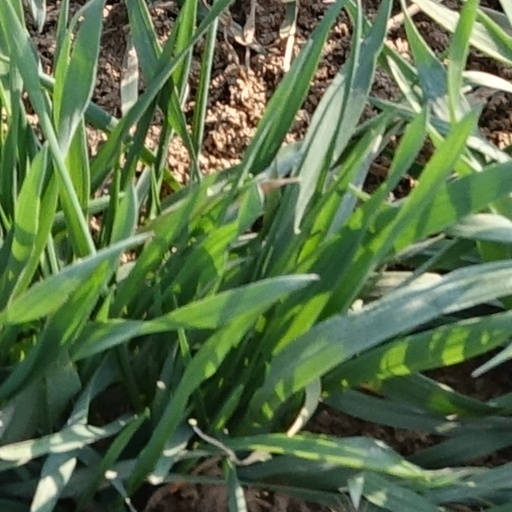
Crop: wheat